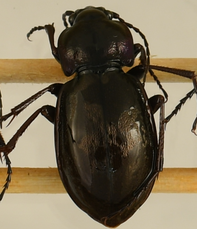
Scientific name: Carabus nemoralis
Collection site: Treehaven Site (TREE), plot TREE_006